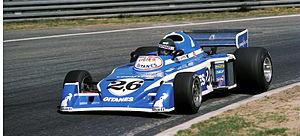
Jacques Laffite, né le 21 novembre 1943 à Paris, est un pilote automobile français. Il a notamment disputé 176 Grands Prix de Formule 1 et remporté six victoires entre 1974 et 1986. De 1997 à 2012, il commente en qualité de consultant les Grands Prix de F1 pour la chaîne de télévision française TF1. Il a deux filles : Camille et Margot, journaliste sportive sur Canal+. Jacques Laffite est le beau-frère de Jean-Pierre Jabouille.
Au début de la Formule 1, les pilotes portent un numéro différent à chaque événement car les numéros sont attribués par chaque organisateur, souvent selon l'ordre des demandes d'inscription. De la saison 1974 à la saison 2013, les numéros furent attribués pour toute la saison. À partir de la saison 2014, les pilotes de Formule 1 bénéficient d'un numéro permanent qui les suit durant l'ensemble de leur carrière.